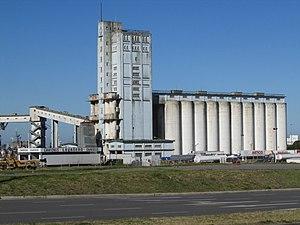
Le Parti socialiste indépendant était un parti politique argentin, né en 1927 d’une sécession d’avec le Parti socialiste.